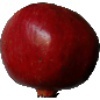
Label: Pomegranate 1